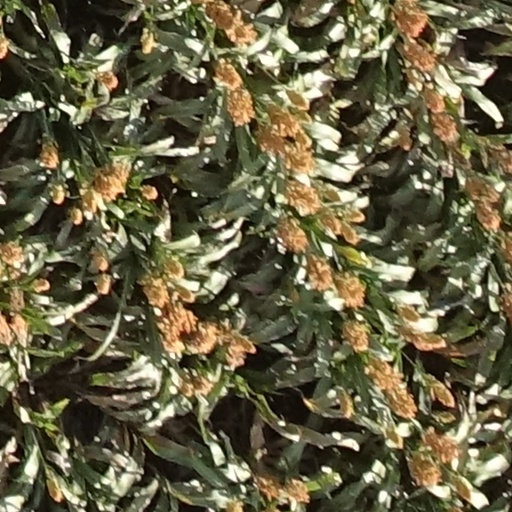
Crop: sorghum